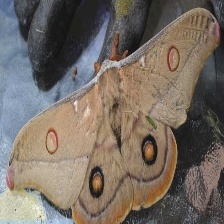
Species: EMPEROR GUM MOTH